Semi-automatic rifle

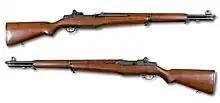
The M1 Garand was designed by John Garand in 1936 and initially produced for the United States military.

Shortly after the Mondragón rifle was produced, France introduced its semi-automatic rifle, the Fusil Automatique Modele 1917, also known as the Repetier-Selbstlader-Gewehr M1917 (RSC M1917). The Modele 1917 had a locked breech, gas-operated action that was similar in its mechanical principles to the American M1 Garand. However, the shortened and improved version, the Model 1918, saw more use during the Moroccan Rif War from 1921 to 1926. The bolt-action Lebel Model 1886 rifle remained the standard French infantry rifle until it was replaced in 1936 by another bolt-action rifle, the MAS-36.